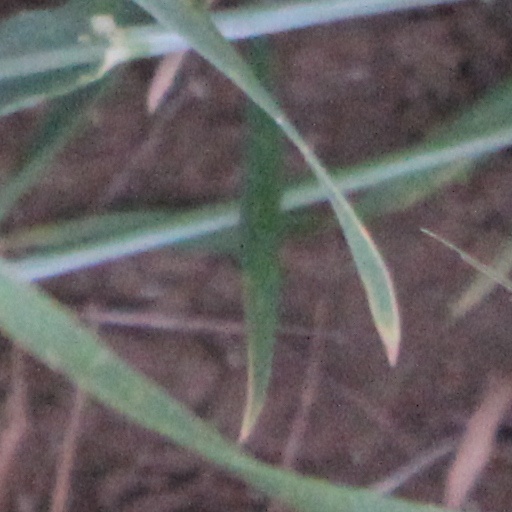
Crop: wheat